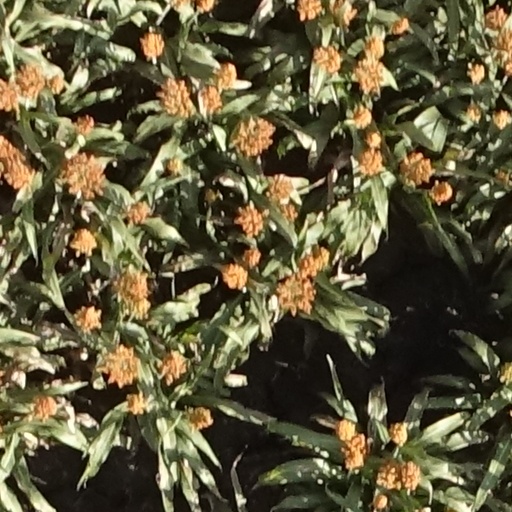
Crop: sorghum